Wuliangye

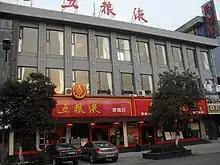
Wuliangye Yibin liquor store in Yangzhou

Wuliangye Yibin Co. Ltd., or simply Wuliangye is a baijiu distillery headquartered in Yibin, Sichuan, China. The distillery's eponymous and proprietary spirit, Wuliyangye, is a nongxiang (濃香; strong aroma) baijiu made with a mix of five cereal grains: sorghum, rice, glutinous rice, wheat, and corn. Wuliangye is one of the most popular baijiu brands both in China and abroad and as of 2023 is the second most valuable spirits brand in the world.